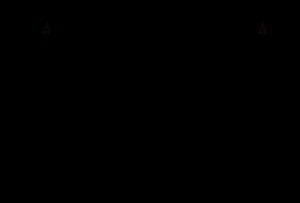
Un eutectique est un mélange de deux ou plusieurs corps purs qui fond et se solidifie à température constante de manière uniforme, contrairement aux mélanges habituels où le changement de température conduit à une variation de la proportion de solide par rapport à celle de liquide. Il se comporte en fait comme un corps pur du point de vue de la fusion.